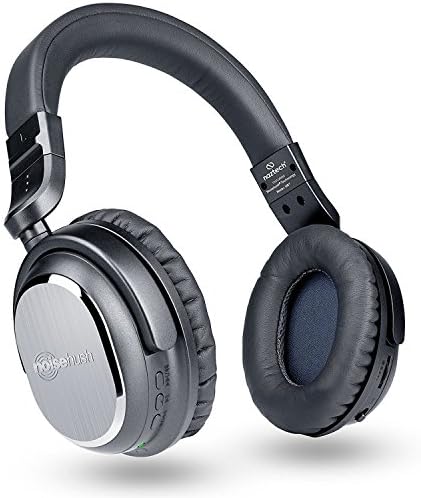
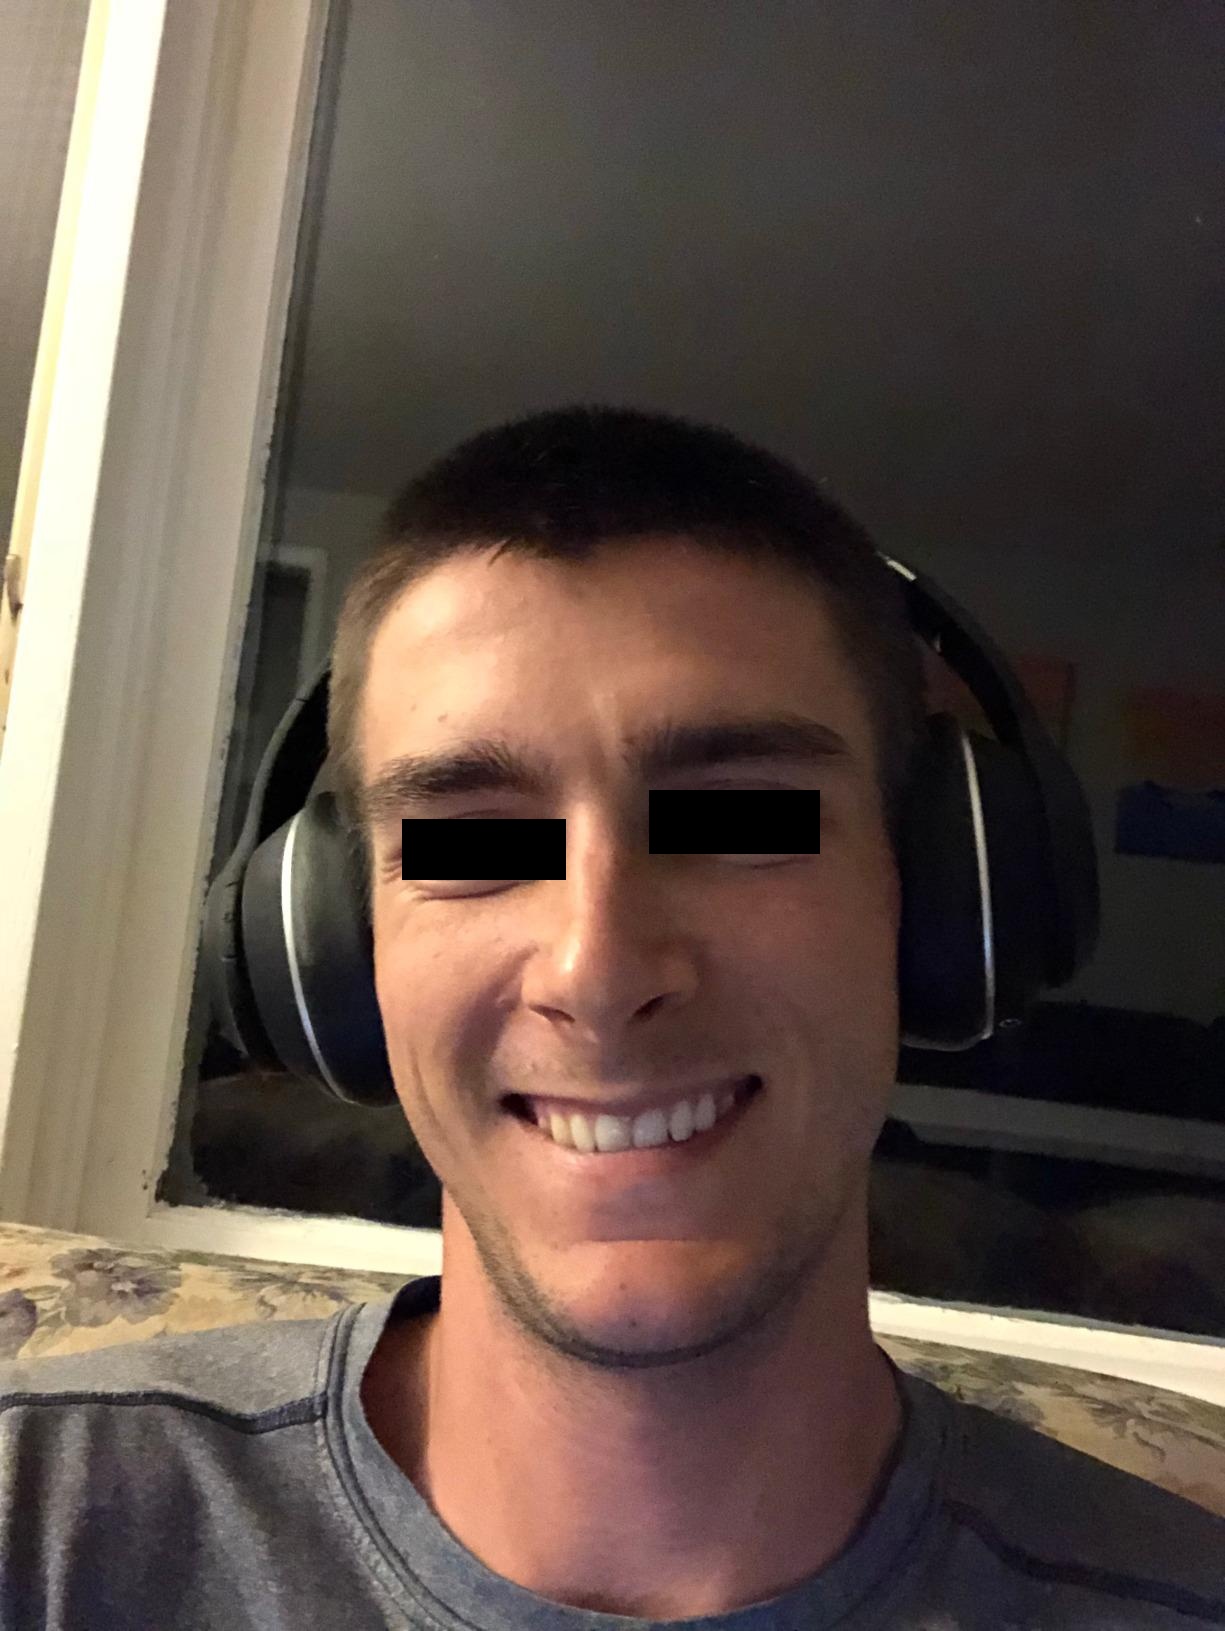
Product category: headphones
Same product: no